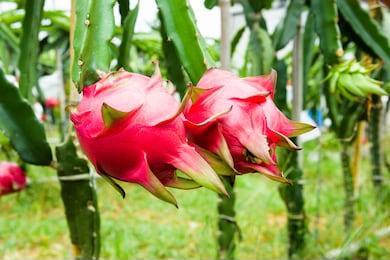
Label: Dragonfruit